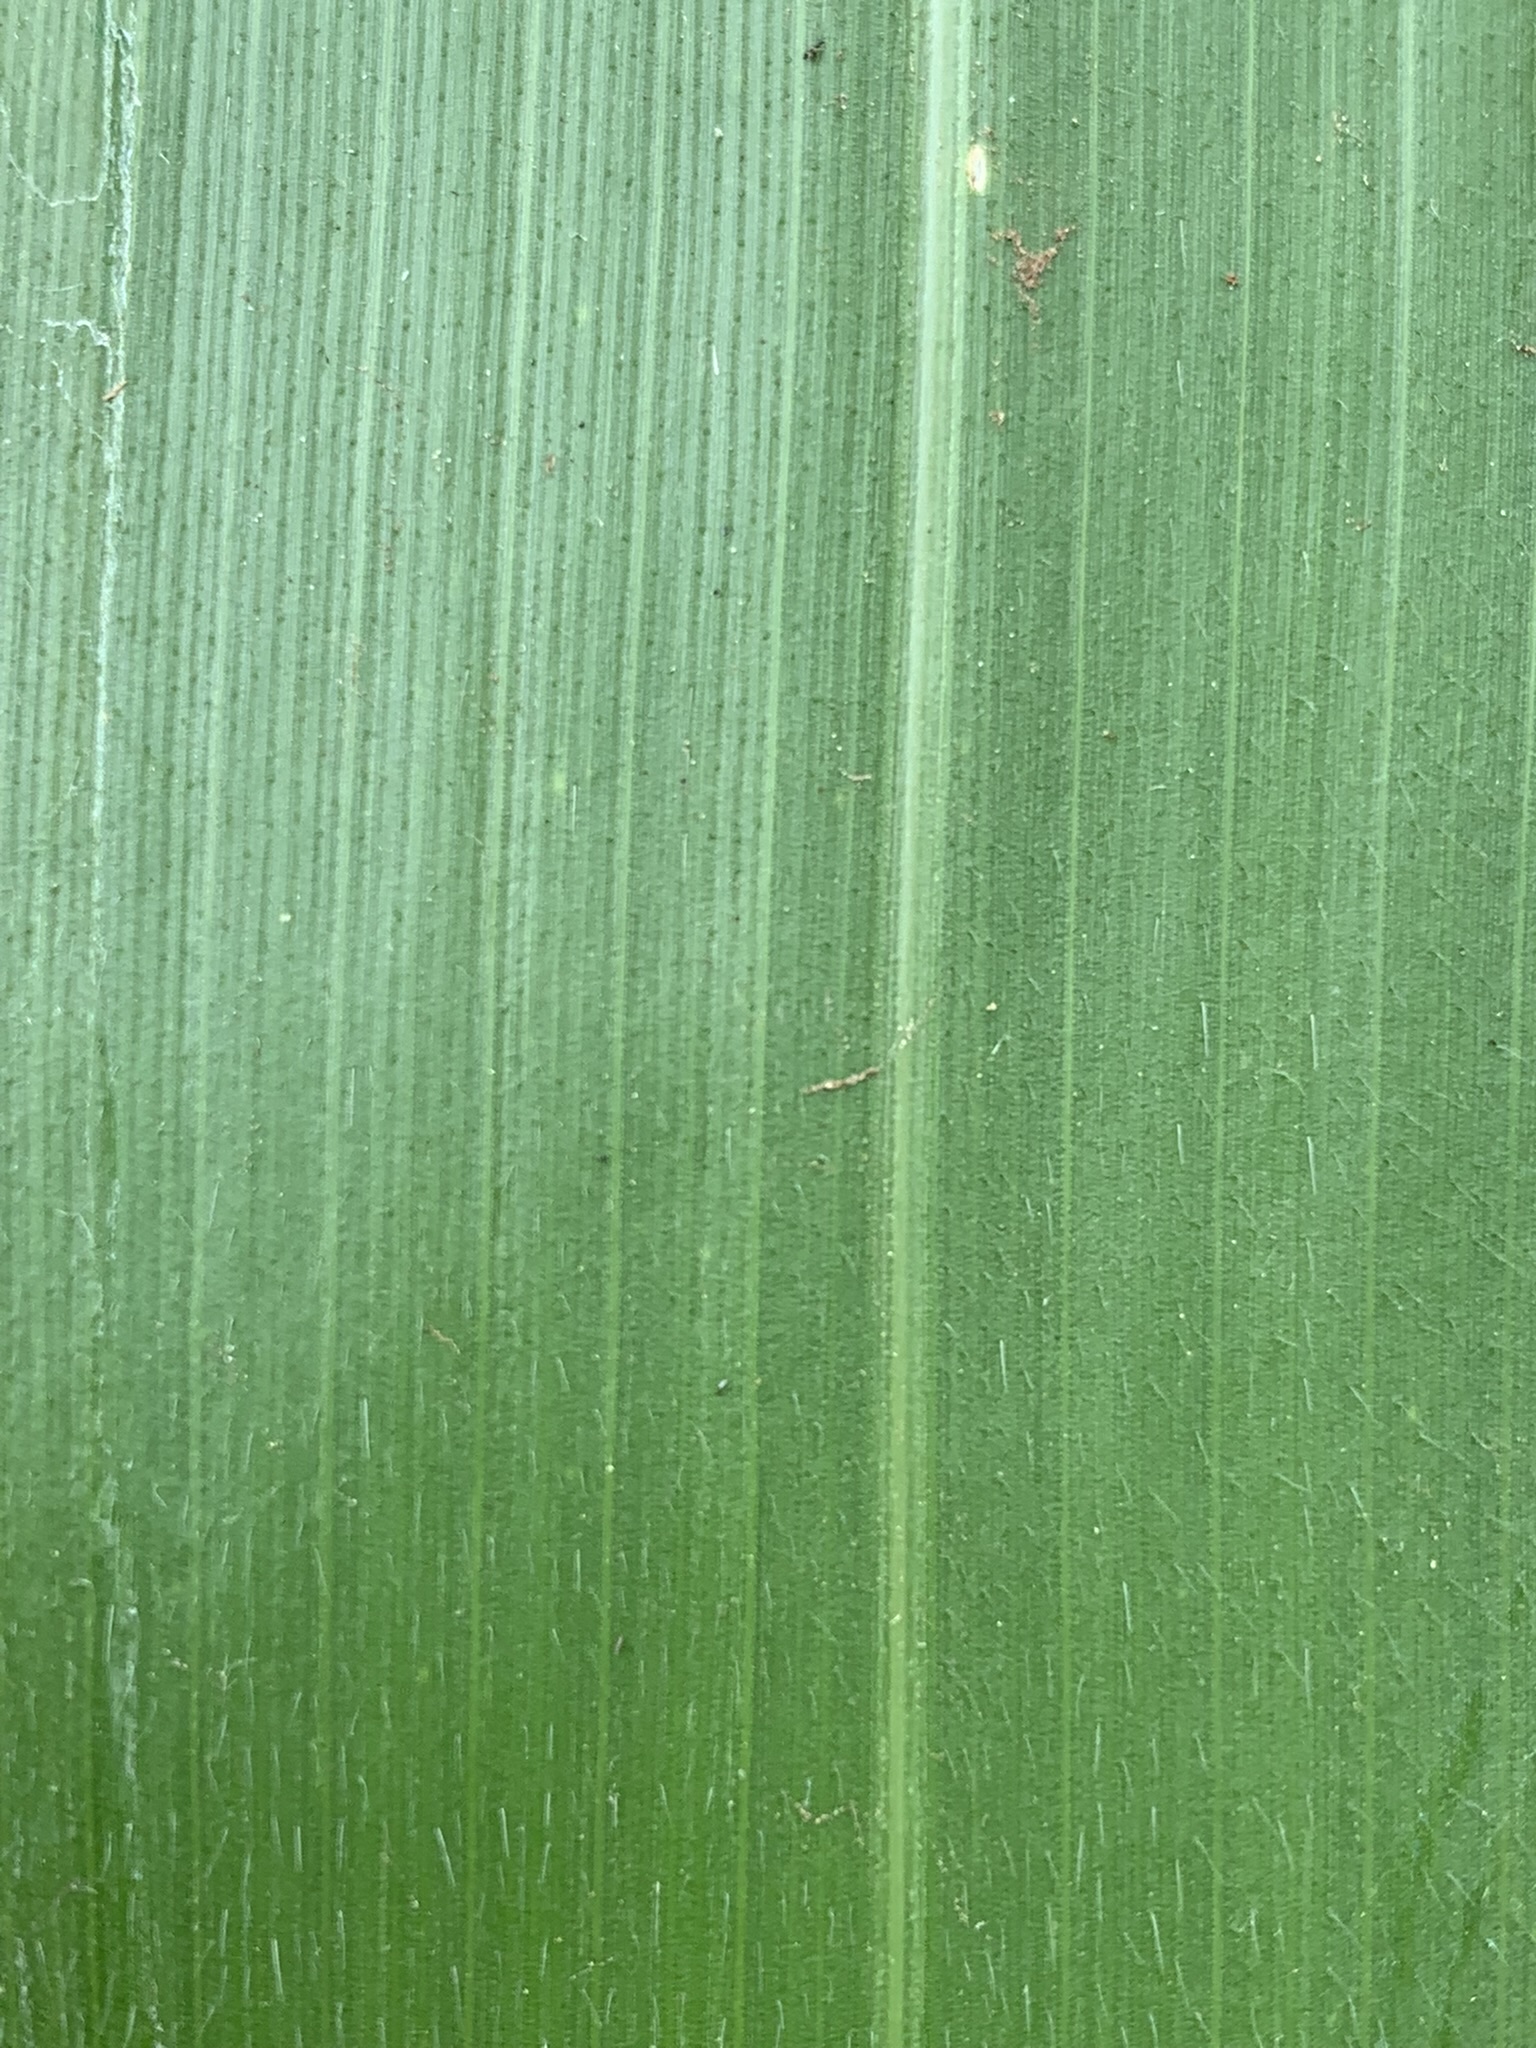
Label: Healthy